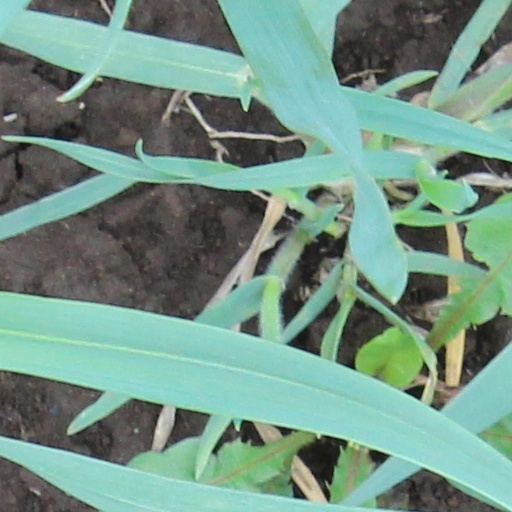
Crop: wheat